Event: Ecuador Earthquake
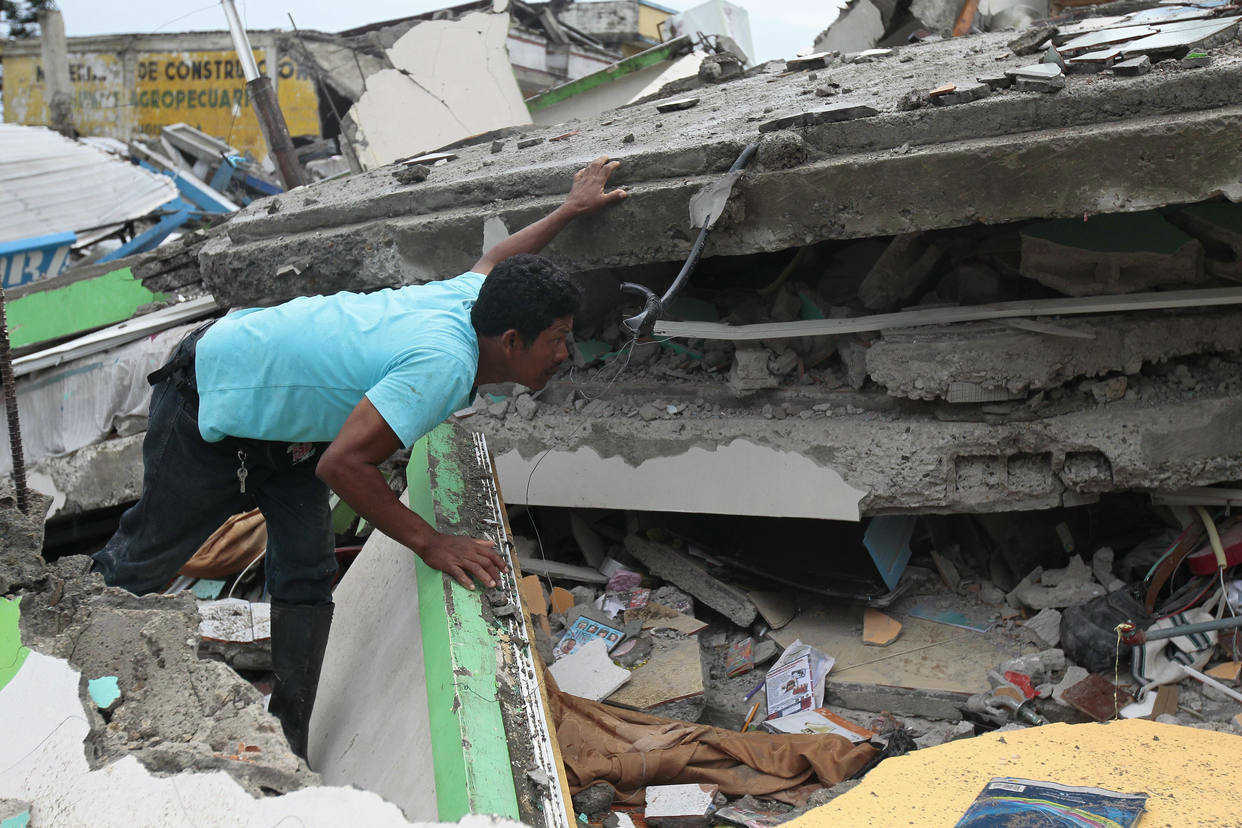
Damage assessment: damage